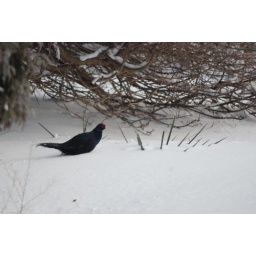
Blue black pheasant in snow walking past snow buried yucca